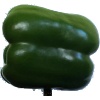
Label: green_pepper